Podcast Squared

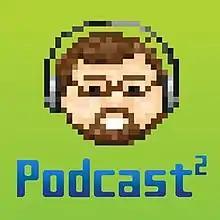

Podcast Squared was a weekly podcast that began in June 2010 as a way to discuss topics that are important in podcast culture.